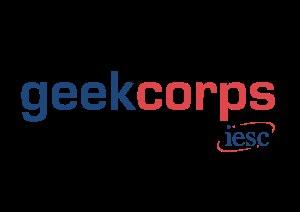
Geekcorps est une organisation non gouvernementale qui envoie des personnes avec des compétences techniques vers le Tiers monde pour contribuer au développement de leur infrastructure informatique. C'est une subdivision de l'IESC basée à Washington aux États-Unis pour promouvoir la croissance économique dans les pays en voie de développement par l'envoi de volontaires hautement qualifiés techniquement pour enseigner aux communautés comment utiliser les technologies de l'information et de la communication innovantes et accessibles pour résoudre les problèmes liés au développement.